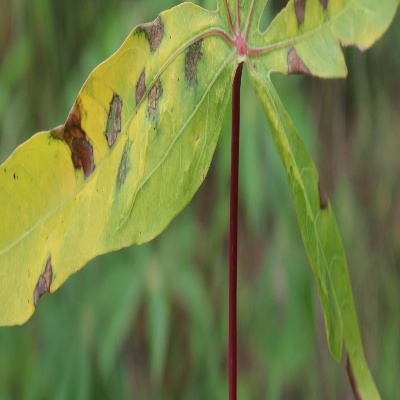
Crop: Cassava
Condition: brown spot